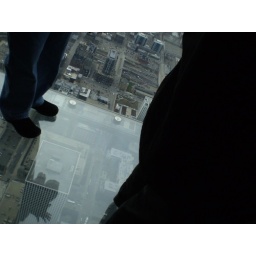
Sears Tower - in the glass box